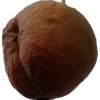
Label: peach